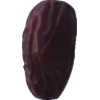
Label: dates